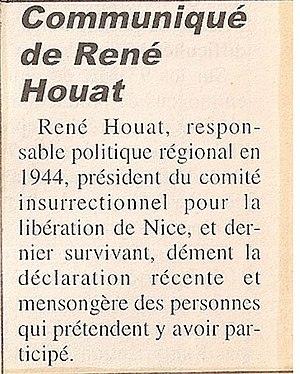
La libération de Nice a lieu le 28 août 1944 à la suite d'une insurrection armée décidée par la Résistance. Les insurgés ne sont qu'une centaine au début de la journée du 28 août, mais l'ampleur qu'a pris le soulèvement en fin de journée pousse l’occupant allemand à évacuer la ville. Les Alliés ne sont pas au courant de l'insurrection et n'aident donc pas les insurgés. Prévenus par la Résistance, quelques soldats américains arrivent de Saint-Laurent-du-Var le soir du 29 août. Une colonne blindée américaine arrive enfin le 30 août 1944. Nice est définitivement libérée.